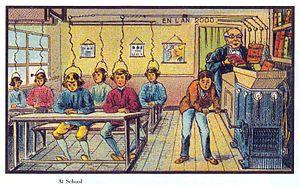
L’apprentissage est un ensemble de mécanismes menant à l'acquisition de savoir-faire, de savoirs ou de connaissances. L'acteur de l'apprentissage est appelé apprenant. On peut opposer l'apprentissage à l'enseignement dont le but est de dispenser des connaissances et savoirs, l'acteur de l'enseignement étant l'enseignant.